Sidney Poitier

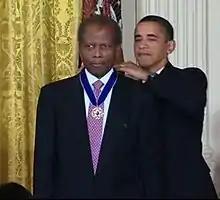
Poitier being awarded the Presidential Medal of Freedom by President Barack Obama in August 2009

Poitier became the first Black actor to win the Academy Award for Best Actor for "Lilies of the Field" (1963). He also received a Grammy Award, two Golden Globe Awards, and a British Academy Film Award. He received numerous honoraries during his lifetime including the Academy Honorary Award for his lifetime achievement in film in 2001. In 1992, Poitier received the AFI Life Achievement Award. In 1994, Poitier received a star on the Hollywood Walk of Fame. In 1981, he received the Golden Globe Cecil B. DeMille Award and in 2016 he received the BAFTA Fellowship. In 2022, he was inducted into the National Multicultural Western Heritage Museum.